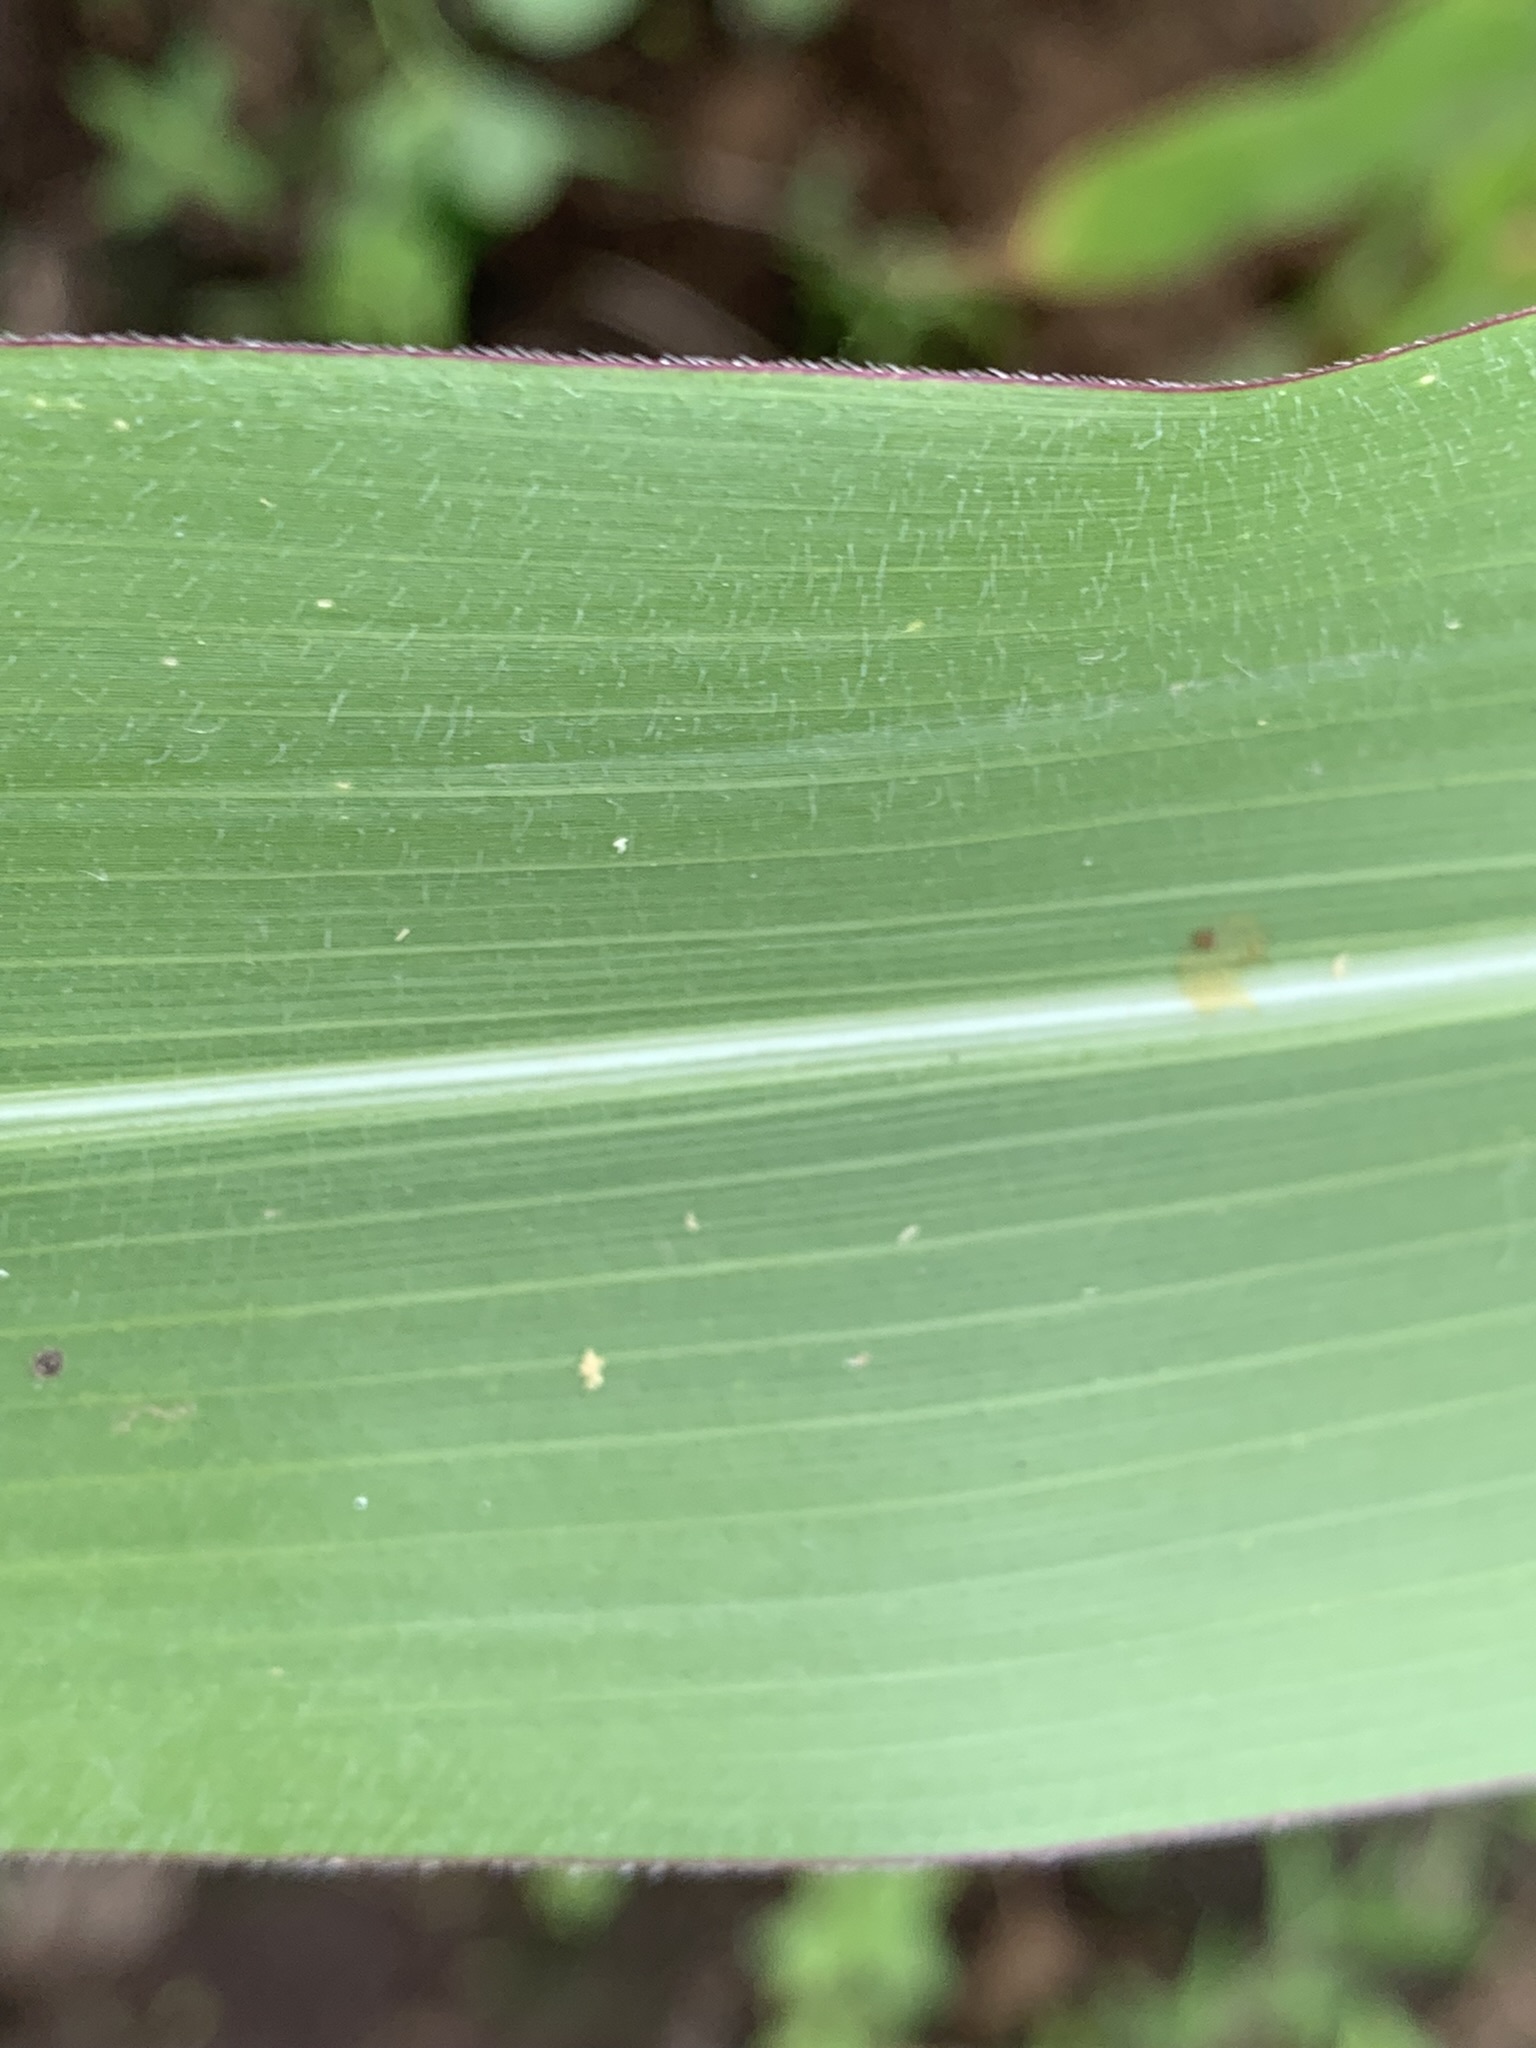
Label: Healthy